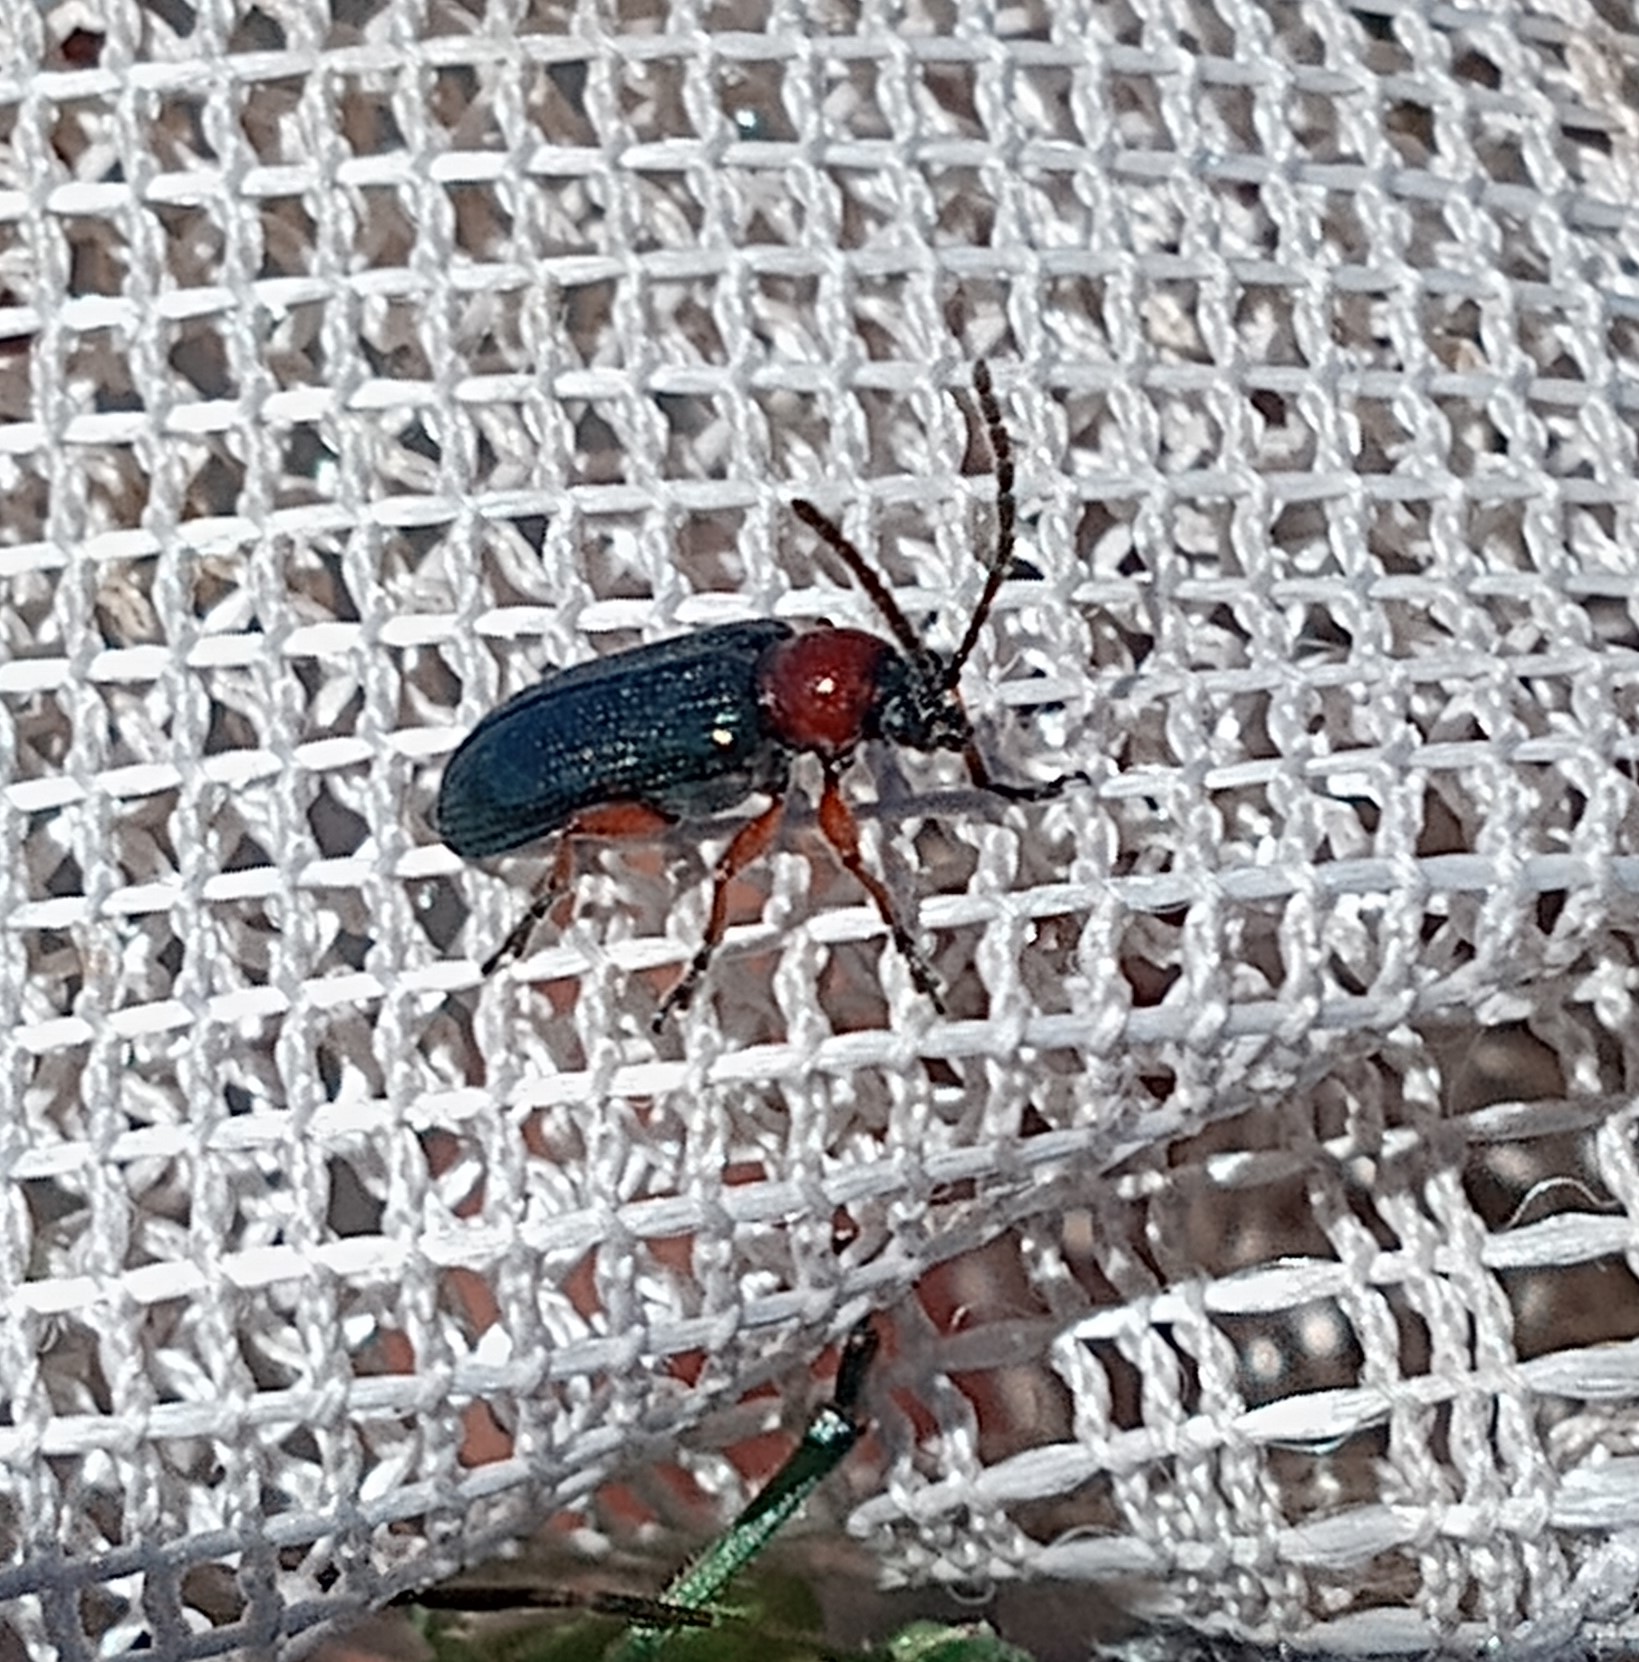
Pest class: cereal_leaf_beetle